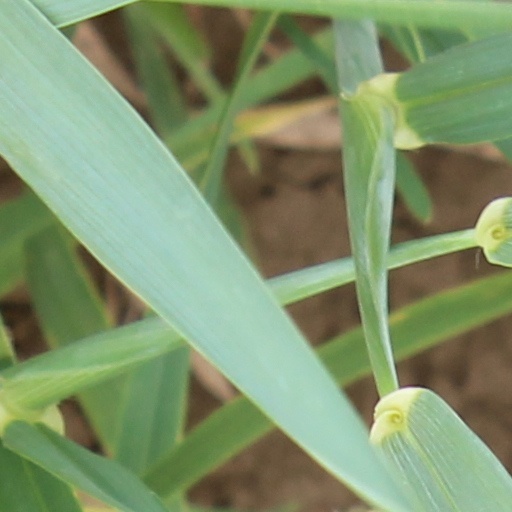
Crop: wheat